List of Pro Wrestling Illustrated awards

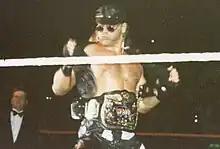
Shawn Michaels was voted Inspirational Wrestler, Feud and Match of the Decade (2000s)

The "PWI" Stanley Weston Award recognizes lifetime achievement by a professional wrestling personality. It has been given yearly since 1981, originally known as the "PWI" Editor's Award, and it's considered the magazine highest honor. Beginning with the March 2003 year-end edition, the award was renamed in memory of "PWI" founder and longtime publisher Stanley Weston, who died in 2002. In 2020, PWI announced it would begin naming two winners per year.